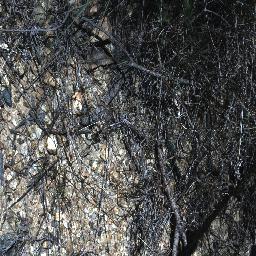
Label: negative